1957–58 Manchester United F.C. season

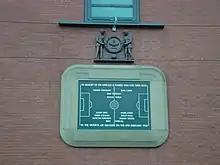
A stone tablet, inscribed with the image of a football pitch and several names. It is surrounded by a stone border in the shape of a football stadium. Above the tablet is a wooden carving of two men holding a large wreath.

The team's chartered plane, an Airspeed Ambassador owned by British European Airways, left Belgrade on 6 February and stopped at Munich to refuel. Takeoff had to be aborted twice because of boost surging, a common problem in the "Elizabethan". The problem was caused by the fuel mixture being too rich, which caused the engines to over-accelerate: this problem was exacerbated by the altitude of the Munich airport.